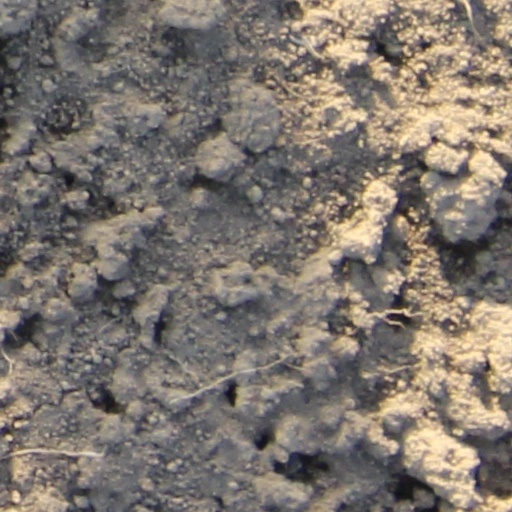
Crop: wheat